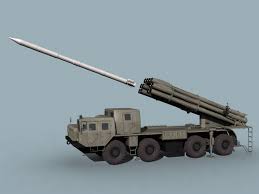
Label: BM-30